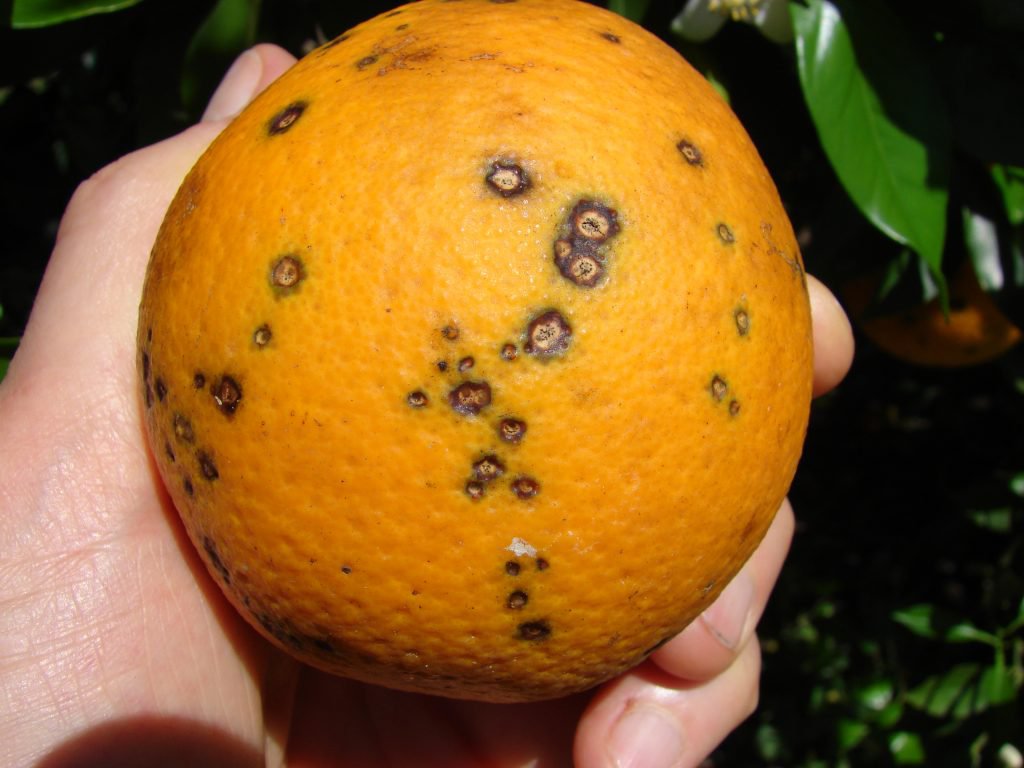
Label: Orange